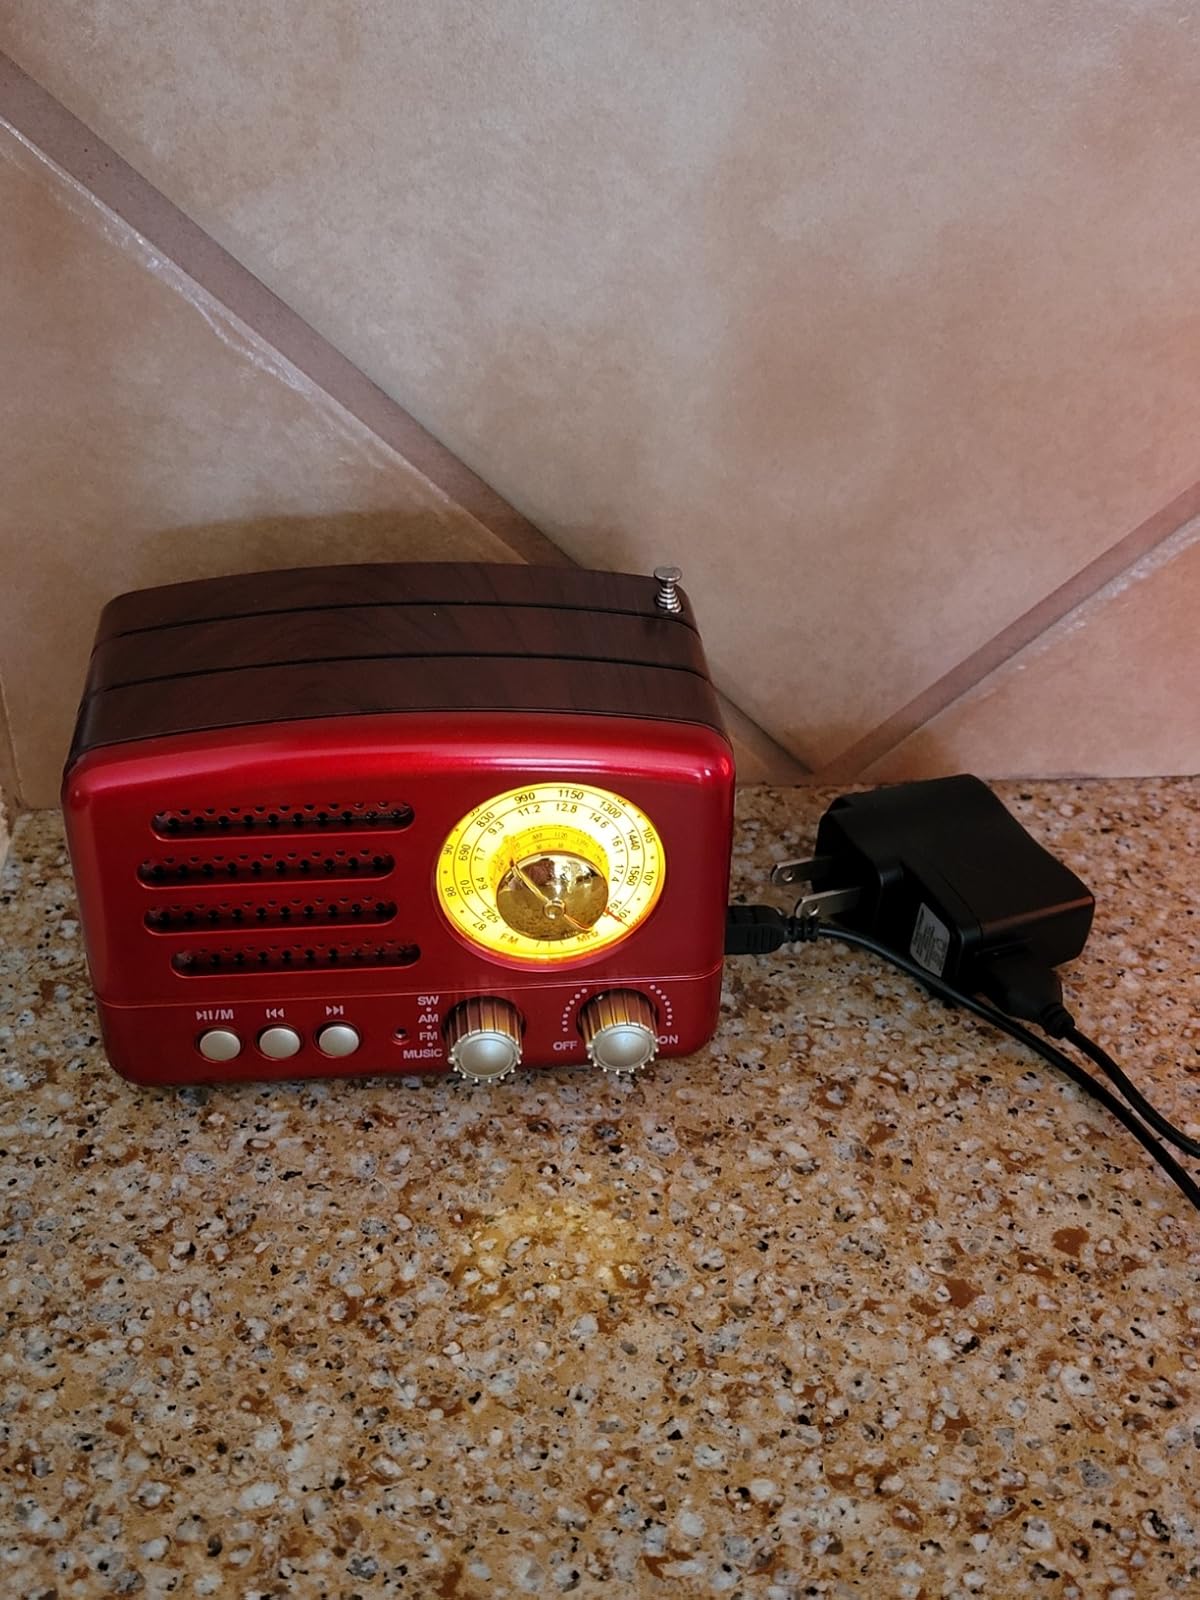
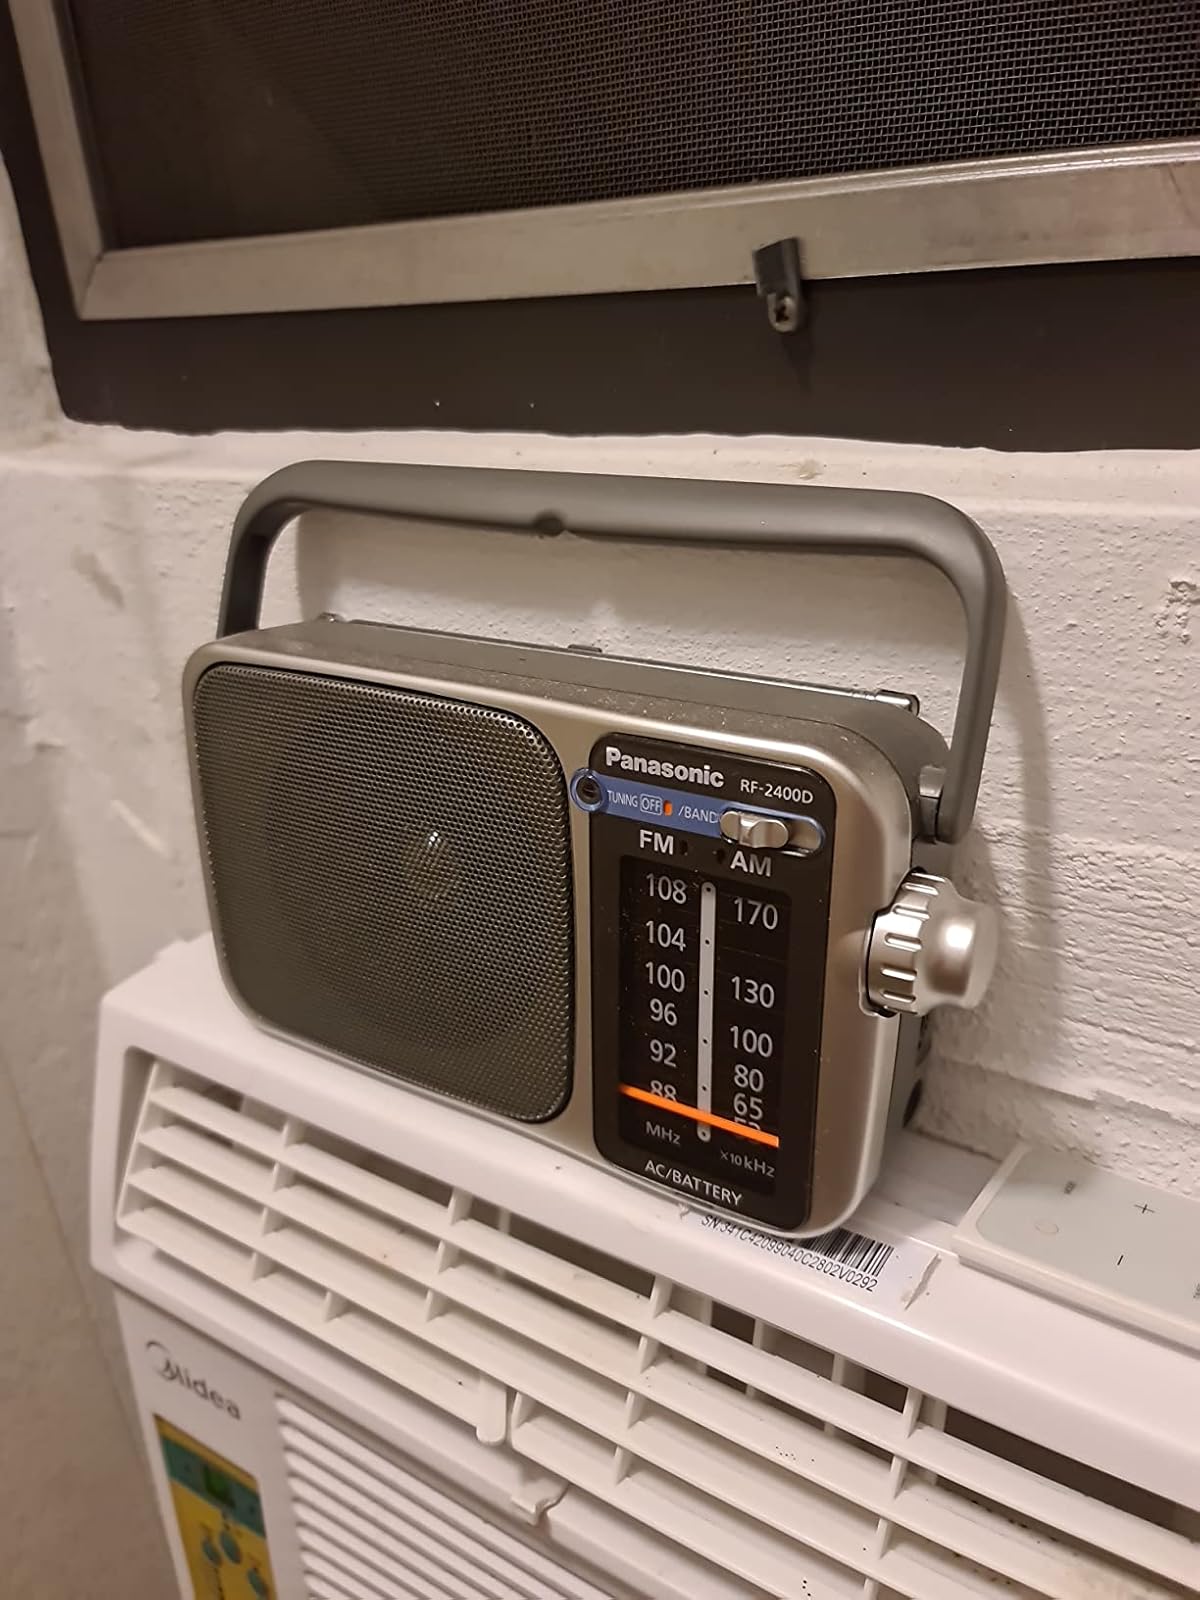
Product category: radio
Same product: no